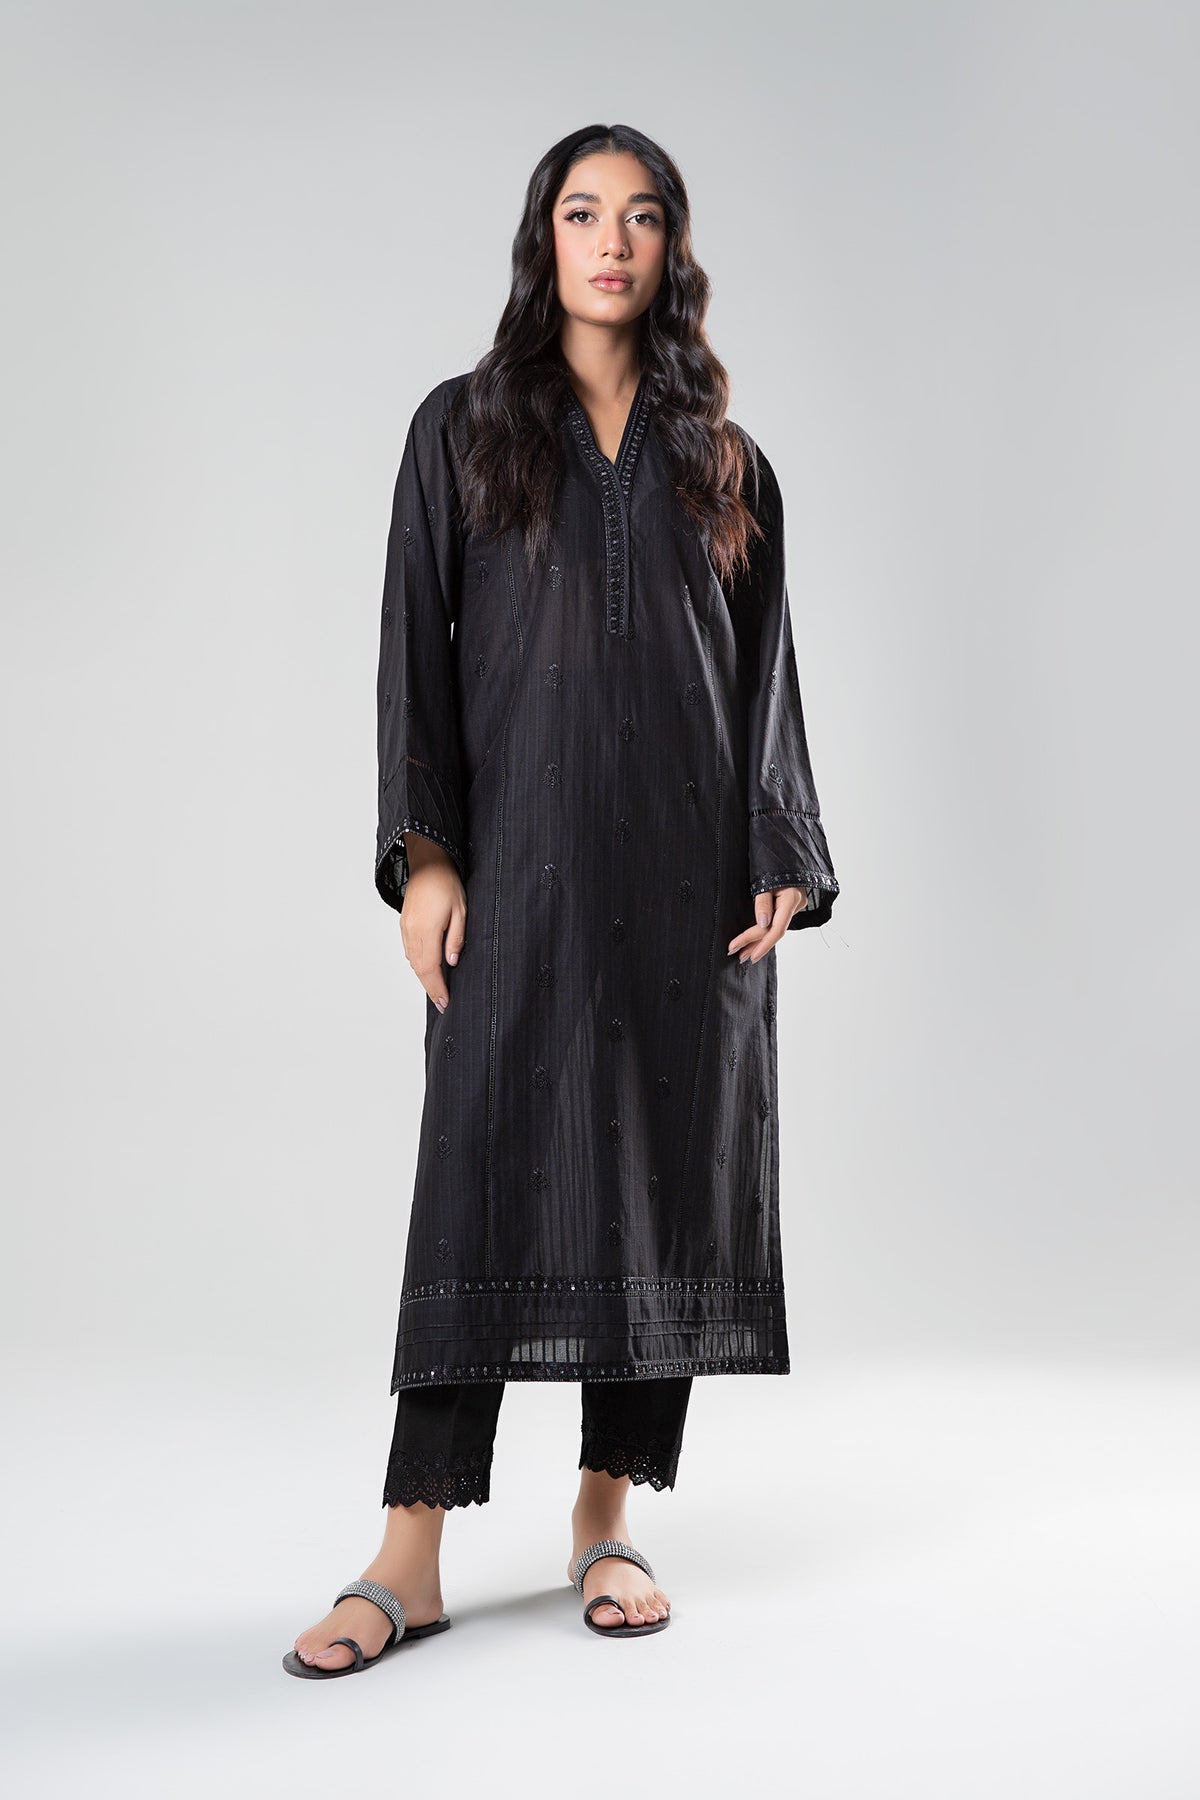
black kurta pants